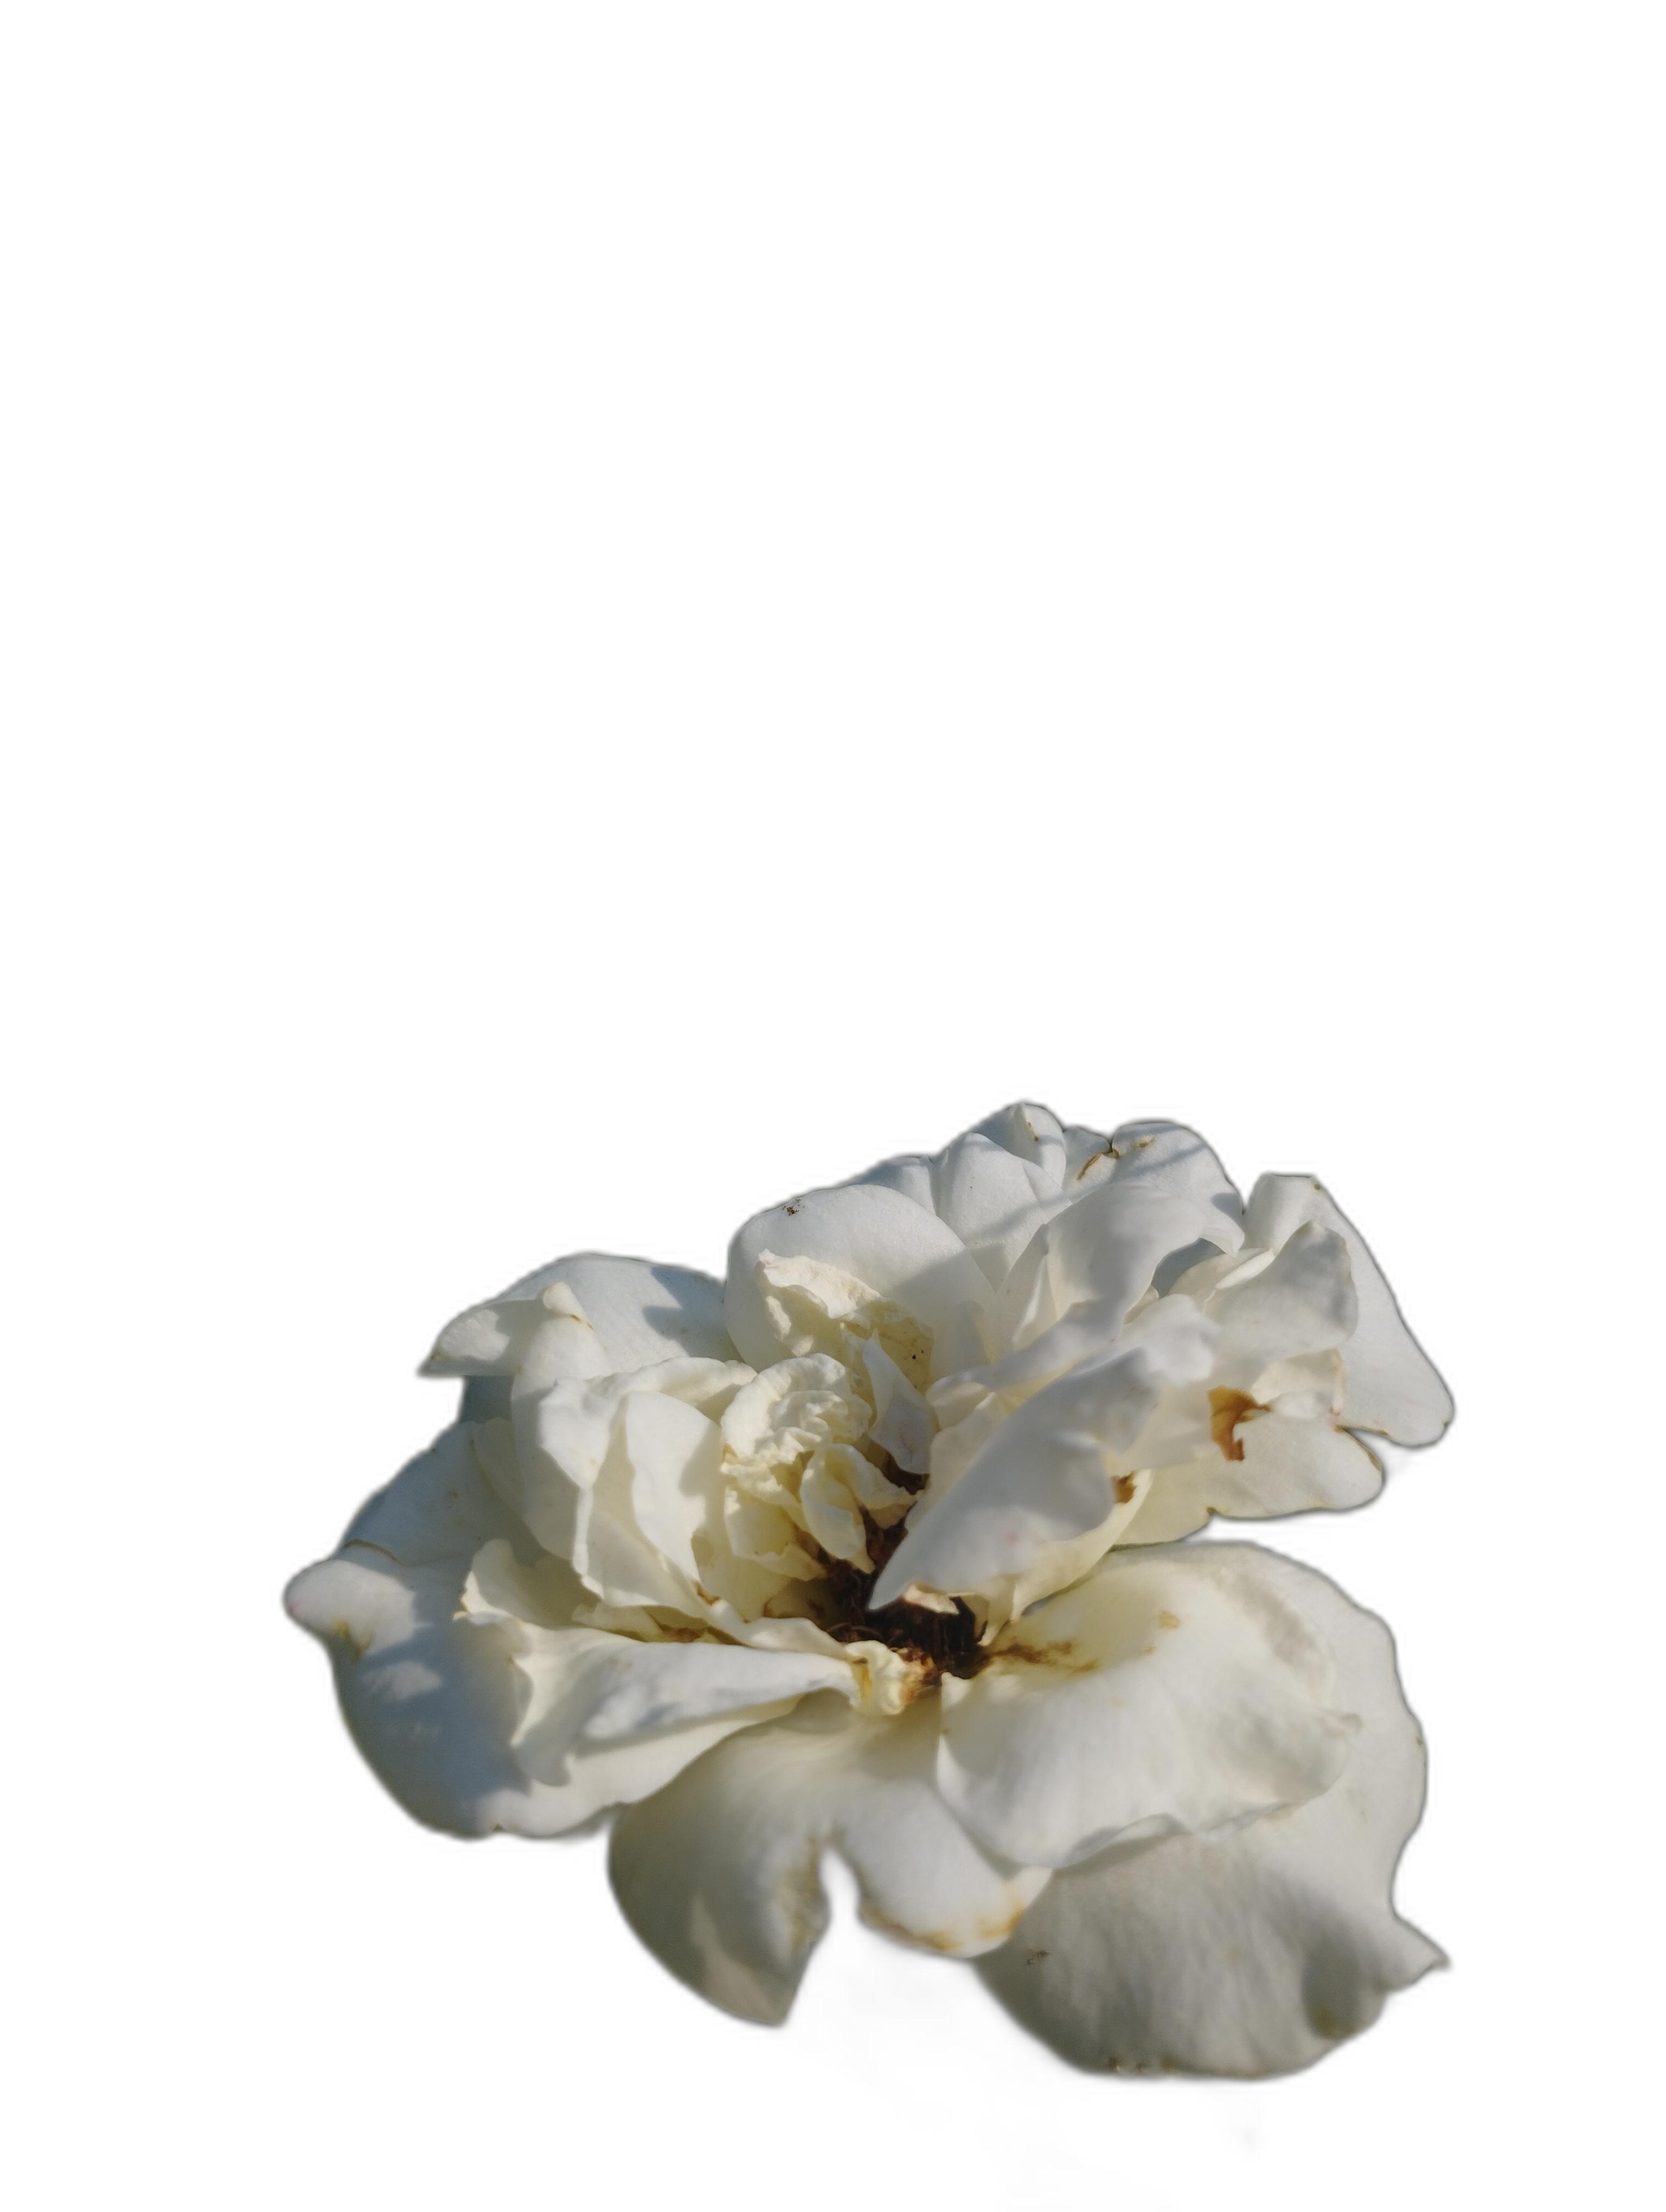
Label: Rose